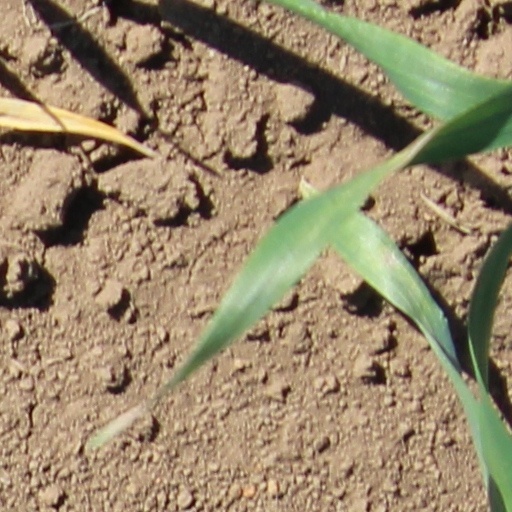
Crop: wheat